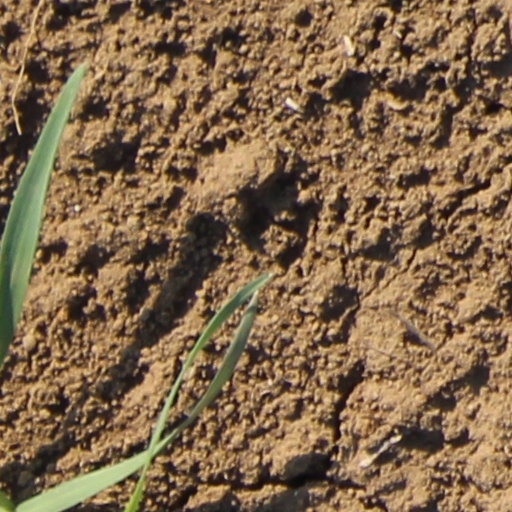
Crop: wheat